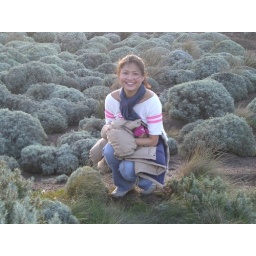
spotted this nice place while walking back to the coach. look at the cute little bushes around me